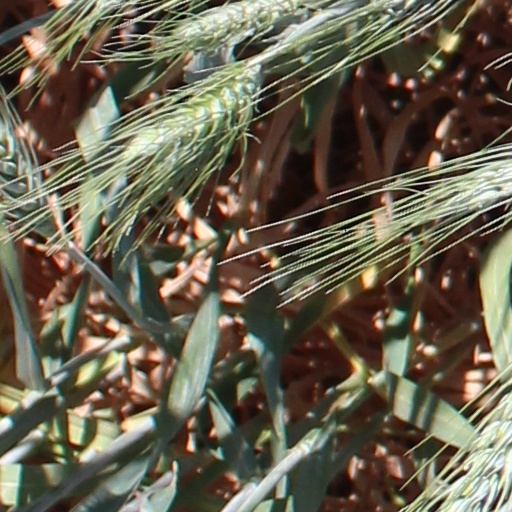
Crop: wheat